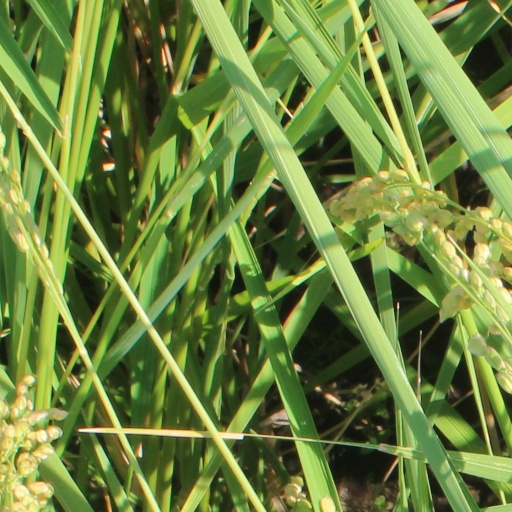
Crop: rice